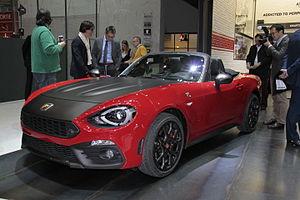
La Fiat 124 Spider est un roadster produit par Fiat, à partir du projet commun développé avec le constructeur japonais Mazda. Elle partage sa plateforme avec la Mazda MX-5 mais dispose d'une carrosserie et de motorisations spécifiques.